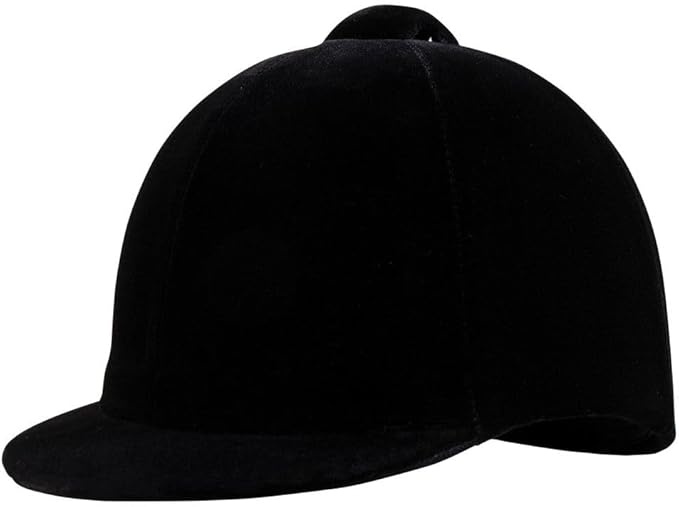
Dura-Tech Velvet Horse Riding Hunt Cap | Classic English Equestrian | Hunter Class Elegance | Use in Breed Show | Color Black
About This Velvet Imported Size 6 7/8 – Measurement with string or tape around the middle forehead would equate to a 23” circumference NON-ASTM VELVET HUNT CAP – The soft outer cover offers a simple look with a true to color black design with a low profile CLASSIC LOOK – This riding apparel and horse tack for use in competition or training classes HUNTER PLEASURE CLASS READY – Enter the show ring with the confidence that comfort and style bring
Brand: Dura-Tech
Category: Sporting Goods > Outdoor Recreation > Equestrian > Riding Apparel & Accessories